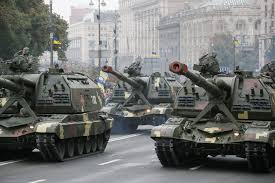
Label: 2S19_MSTA